2013 Belgian Grand Prix

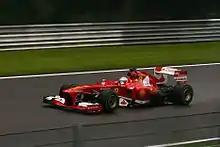
Fernando Alonso at Q1 using intermediate tyres.

Mercedes had taken 7 of the last 8 poles, but in practice, Red Bull had appeared to be the fastest team. A rain shower hit the track right before qualifying got underway, dropping the air temperature to only 22 °C and mixing things up even further.